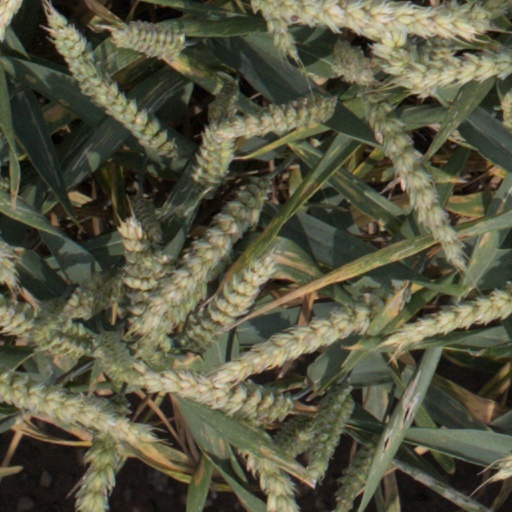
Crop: wheat